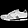
Label: Sneaker